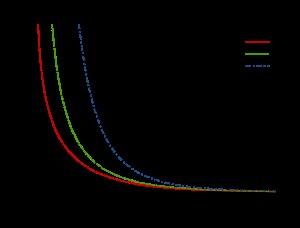
Les fonctions de Bessel modifiées génèrent l'ensemble des solutions de l'équation différentielle